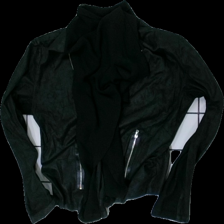
View: front
Type: Top
Category: Ladies
Brand: Alice Bizous (Joy)
Colors: Black
Material: 100% polyester
Cut: Regular
Size: M
Season: All
Price range: <50
Recommended usage: Export